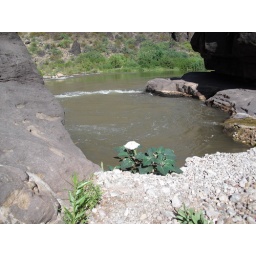
Lonely flower in the desert by the river